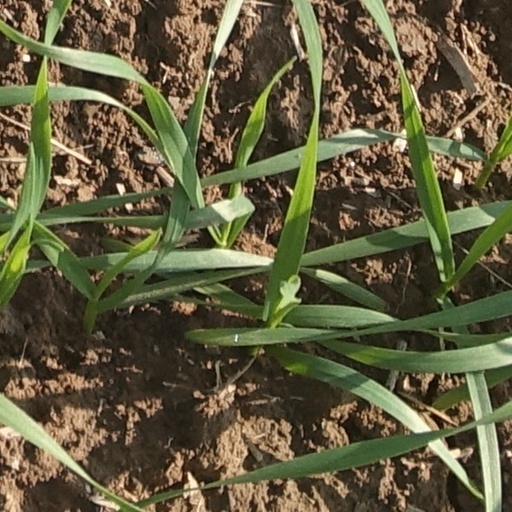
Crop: wheat